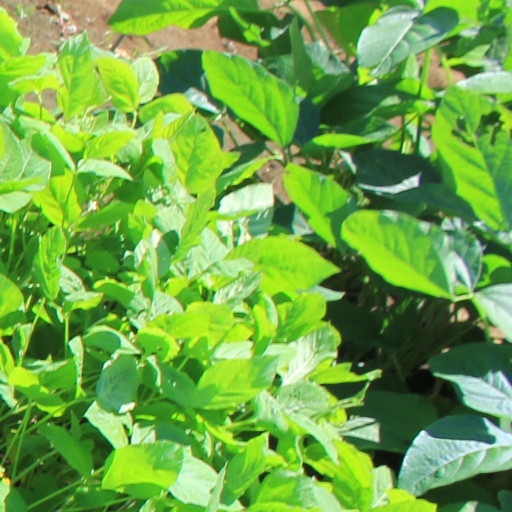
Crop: soybean